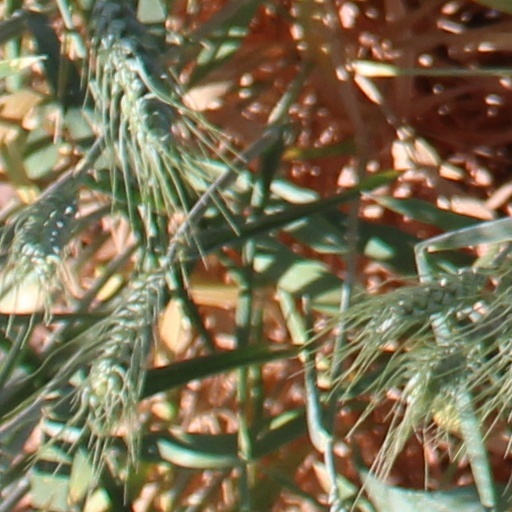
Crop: wheat